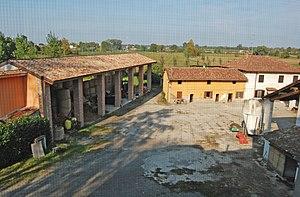
Une cascina, ou cascina a corte, est une structure agricole typique de la plaine du Pô lombarde et, pour partie, piémontaise et émilienne.